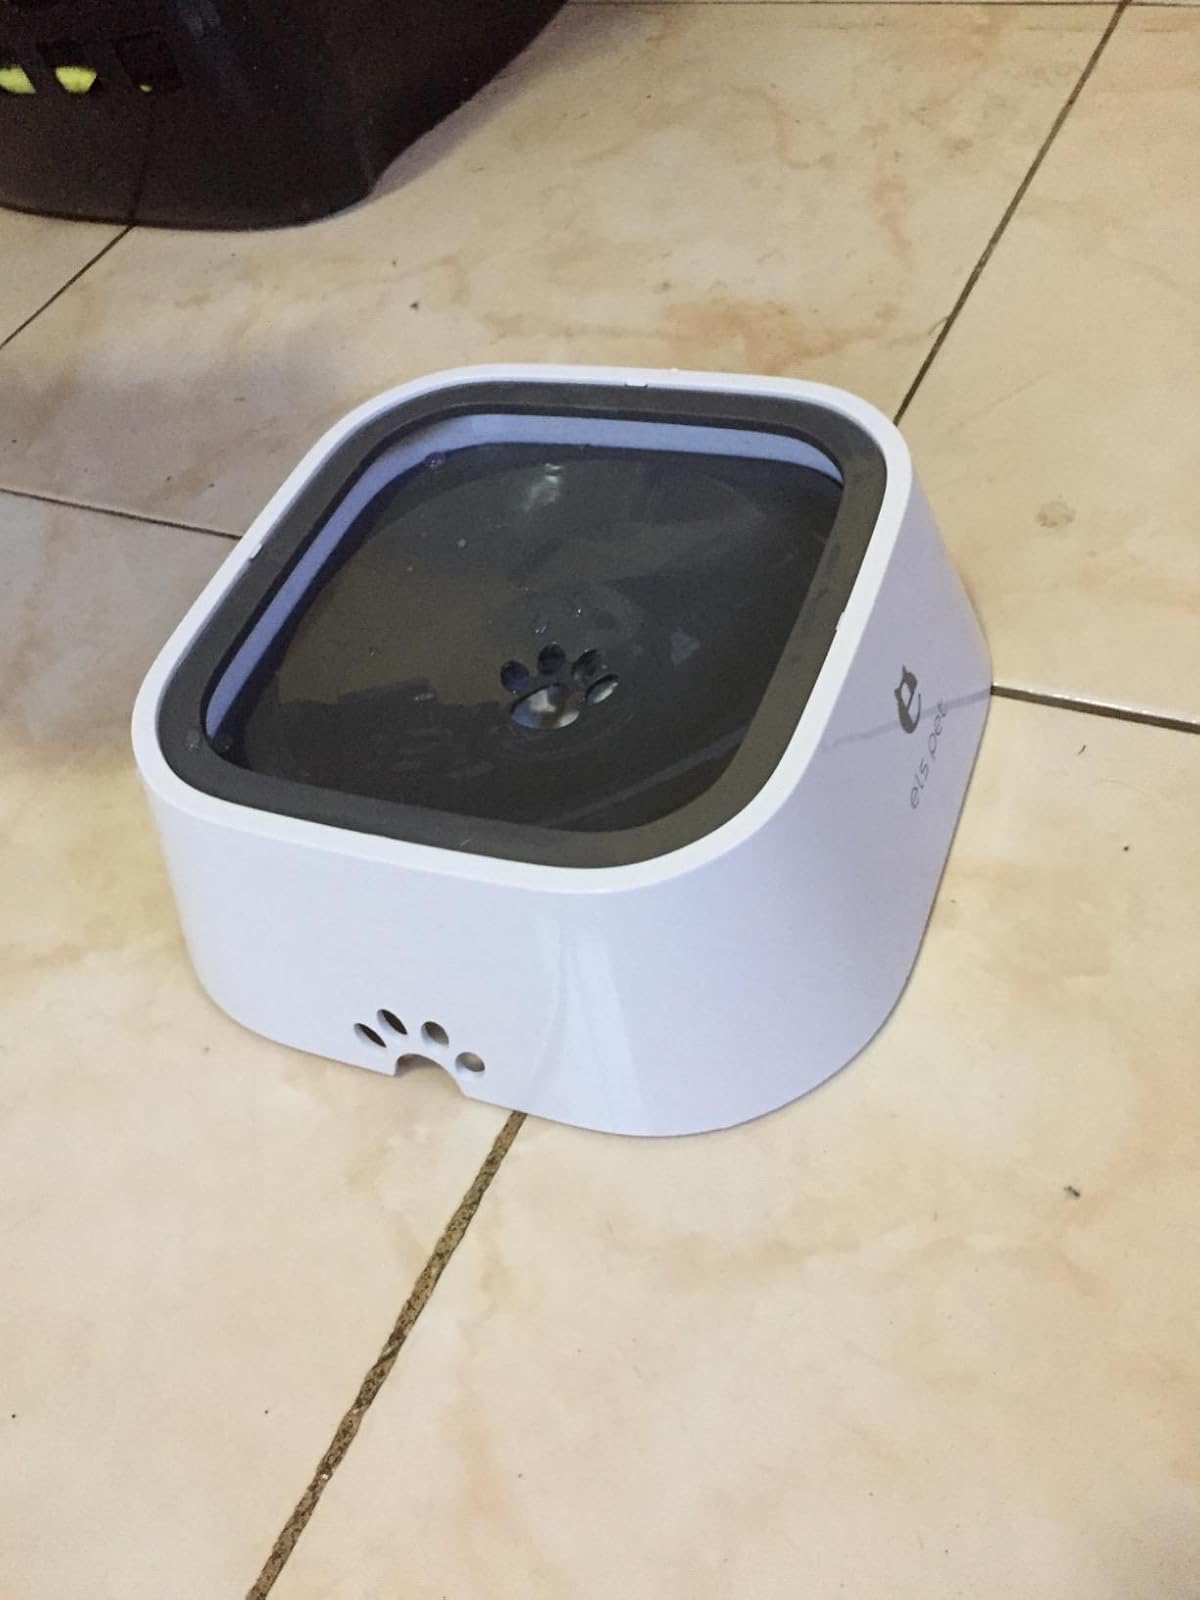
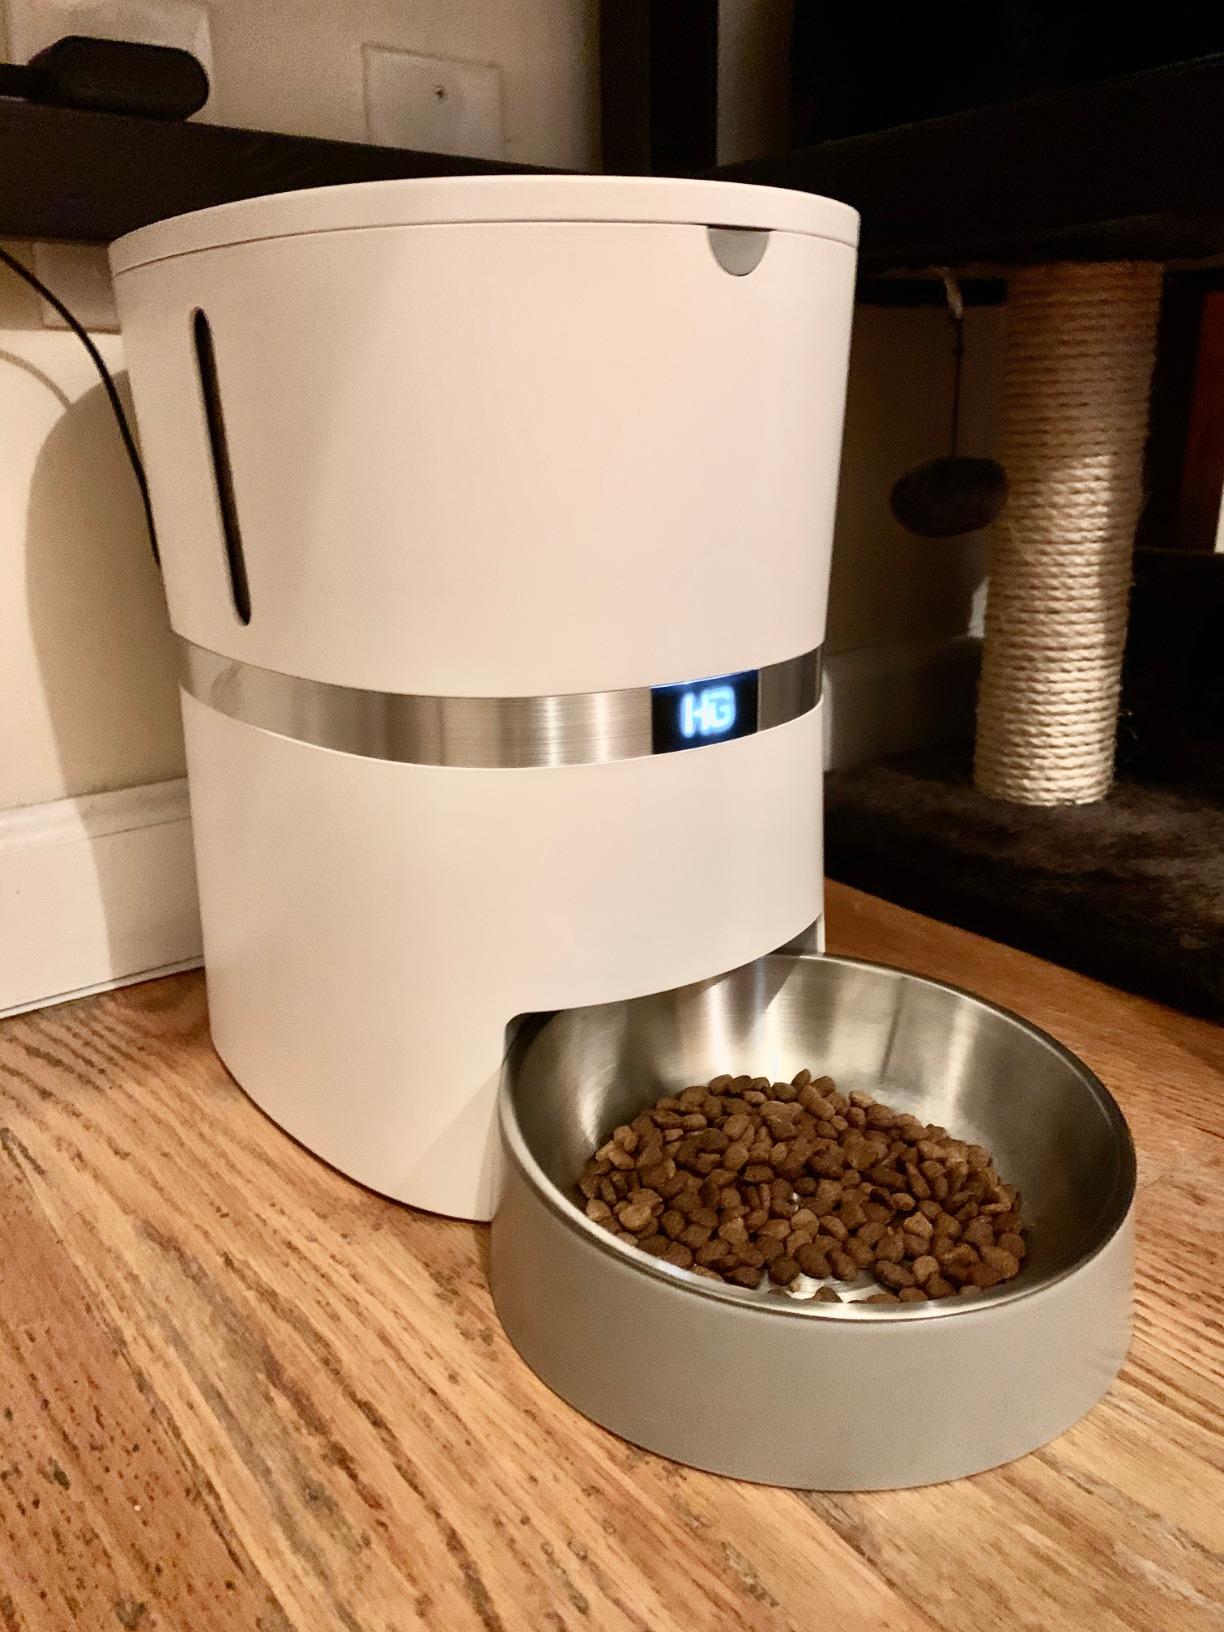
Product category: items_feeder
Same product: no